Molland

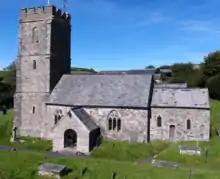
St Mary's Church, Molland

Molland is a small village, civil parish, dual ecclesiastical parish with Knowstone, located in the foothills of Exmoor in Devon, England. It lies within the North Devon local government district. At the time of the 2001 Census, the village had 203 inhabitants. Molland was first referenced as the Manor of Molland in the Domesday Book. The village contains a church dating back to the 1400s.